Computer mouse

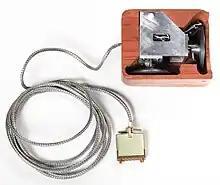
Bottom view of a replica of the Engelbart mouse

The earliest known written use of the term "mouse" in reference to a computer pointing device is in Bill English's July 1965 publication, "Computer-Aided Display Control". This likely originated from its resemblance to the shape and size of a mouse, with the cord resembling its tail. The popularity of wireless mice without cords makes the resemblance less obvious.